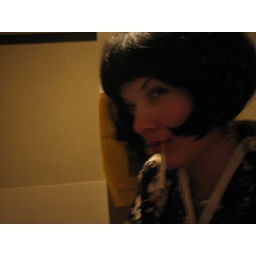
Picking up girls in bar bathrooms.